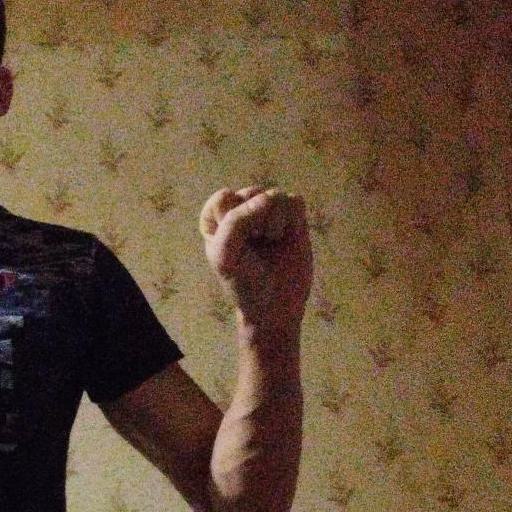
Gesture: fist